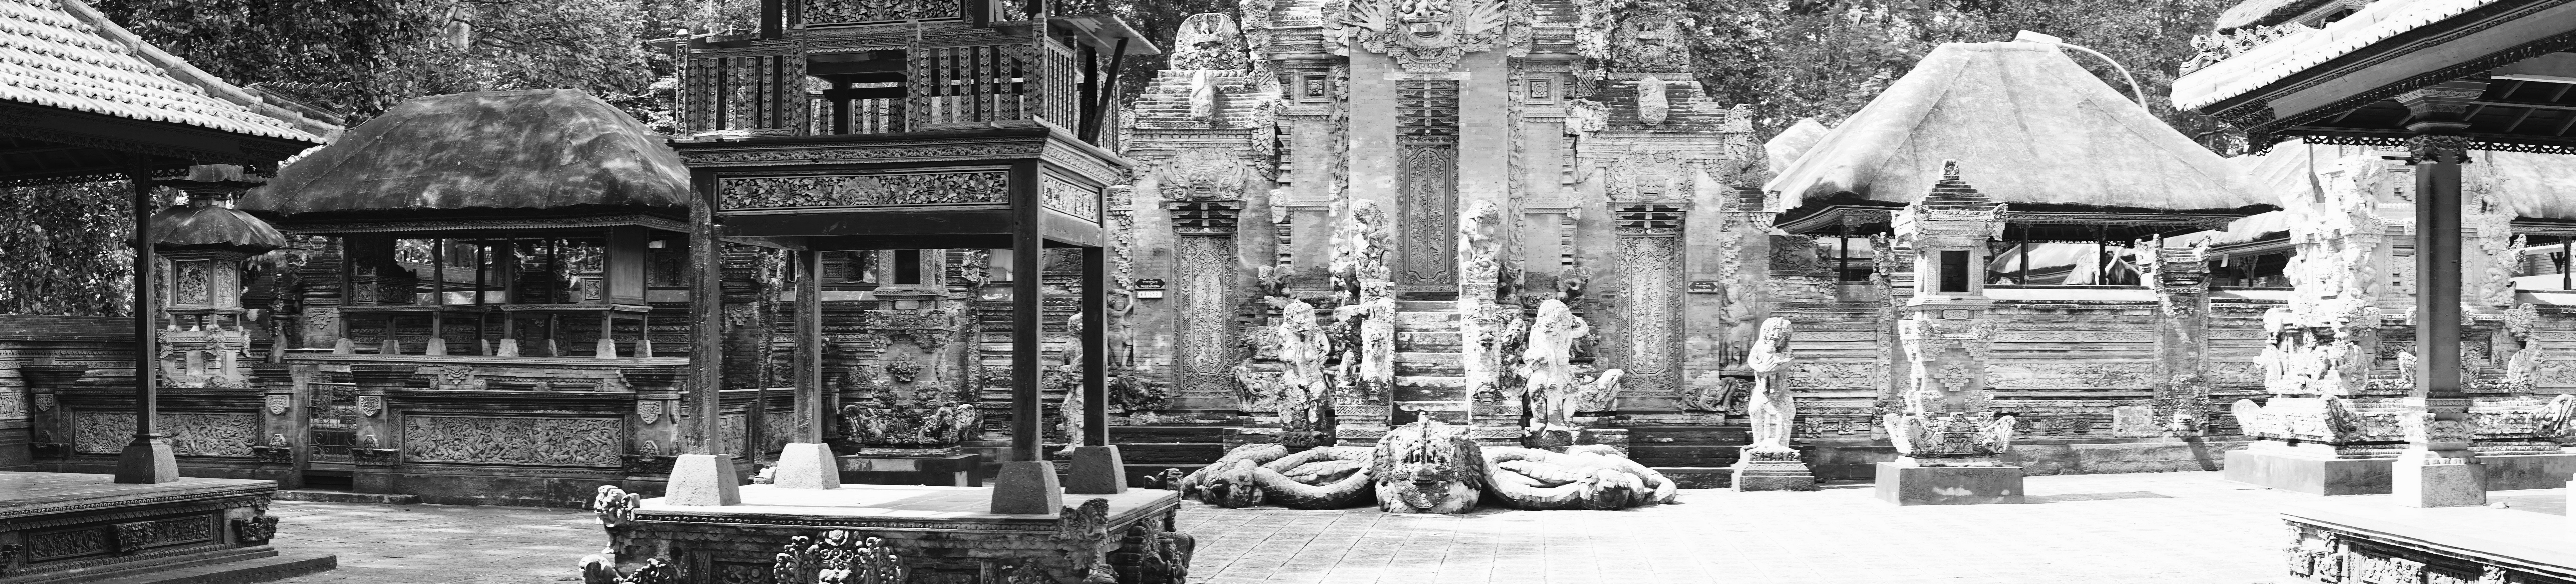
black and white, street, town, monochrome, place of worship, temple, history, monochrome photography